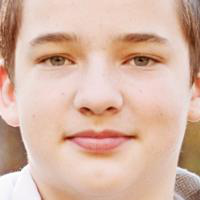
Age group: age 01-10